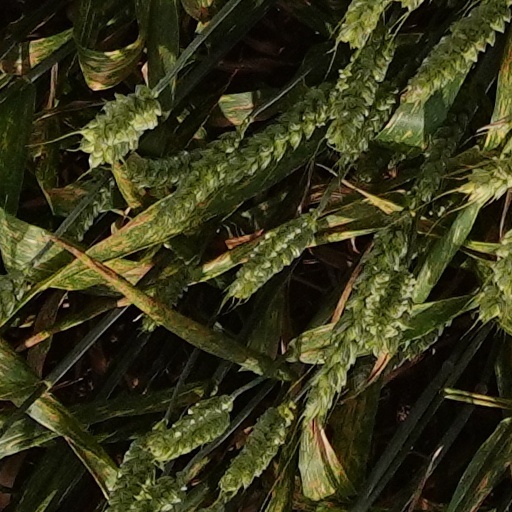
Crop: wheat